Creative destruction

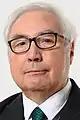
Manuel Castells in 2020

The expression "creative destruction" was popularized by and is most associated with Joseph Schumpeter, particularly in his book "Capitalism, Socialism and Democracy", first published in 1942. Already in his 1939 book "Business Cycles", he attempted to refine the innovative ideas of Nikolai Kondratieff and his long-wave cycle which Schumpeter believed was driven by technological innovation. Three years later, in "Capitalism, Socialism and Democracy", Schumpeter introduced the term "creative destruction", which he explicitly derived from Marxist thought (analysed extensively in Part I of the book) and used it to describe the disruptive process of transformation that accompanies such innovation: